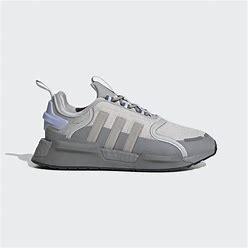
Brand: Adidas
Model: NMD Sale